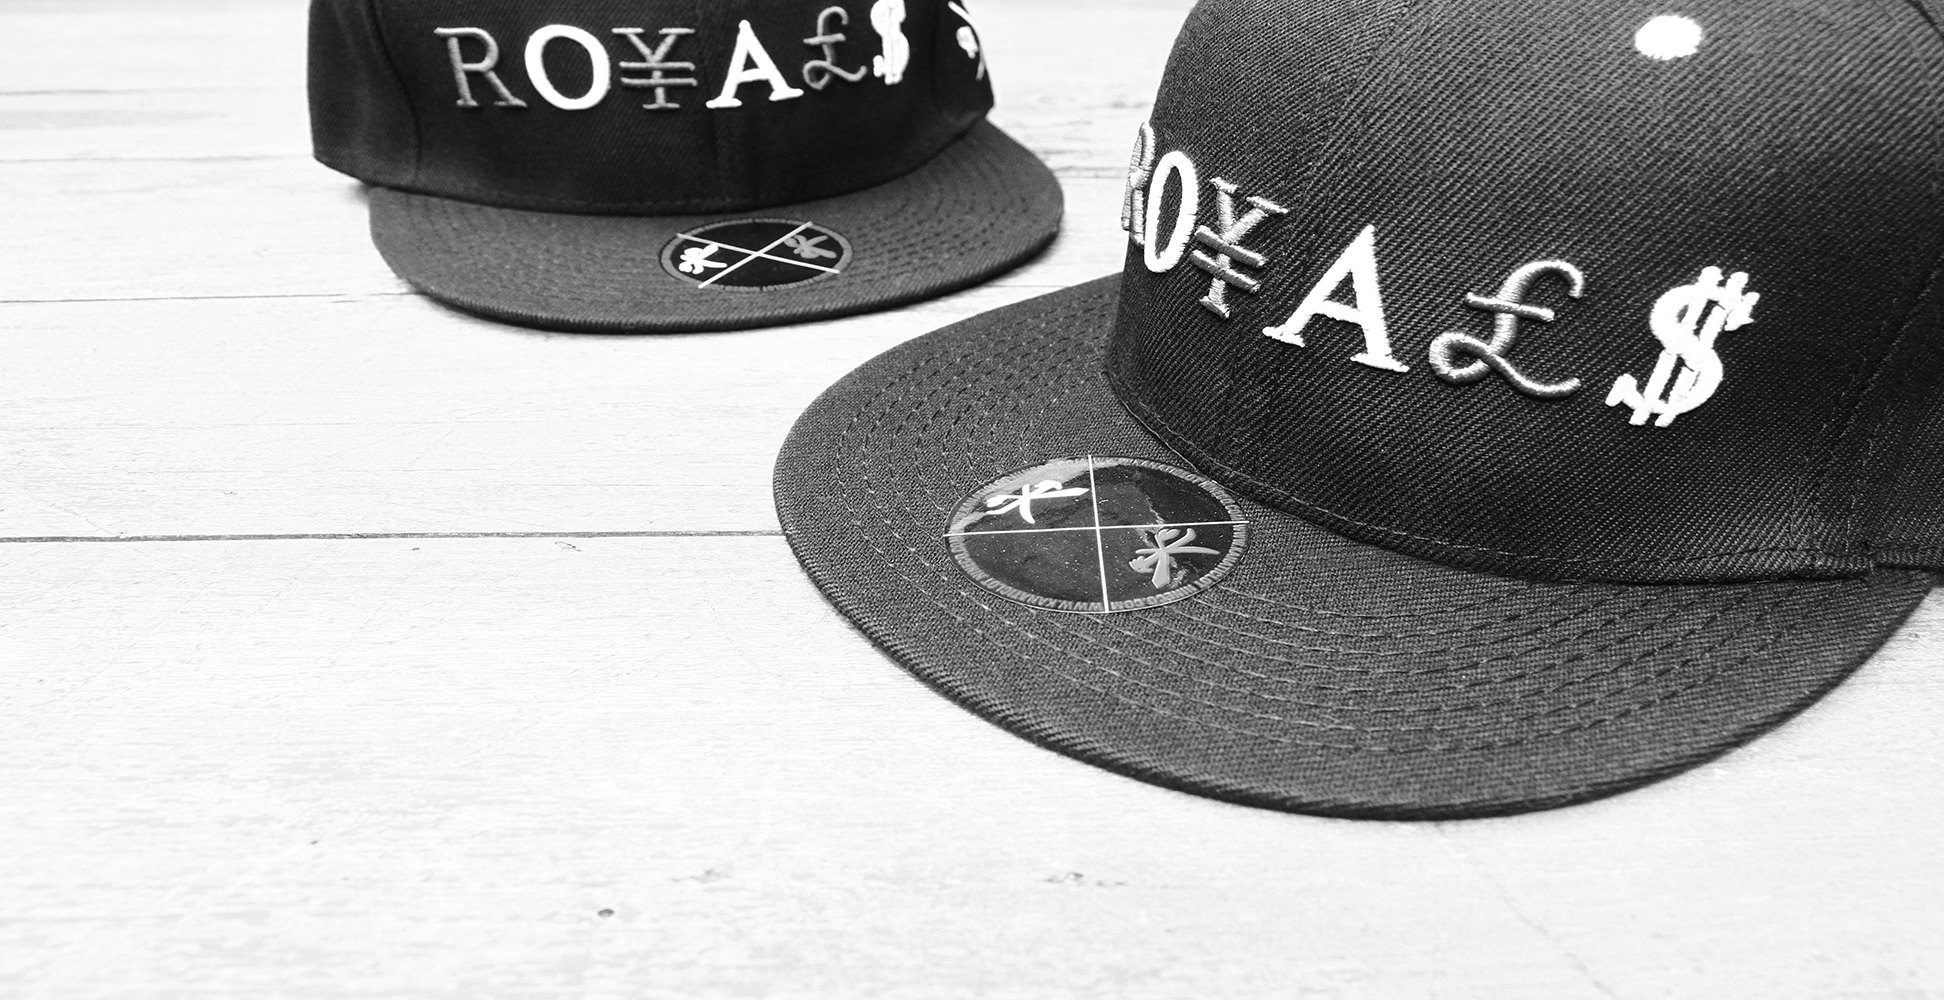
window, urban, store, hat, fashion, business, clothing, shopping, black, lifestyle, modern, headgear, clothing store, brand, boutique, baseball cap, canada, cap, footwear, canadian, commerce, clothes, retail, hats, native american, retail store, fashion accessory, kanati, kanati co, kanati clothing, snapback hat